Econet

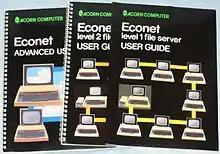
Econet upgrade manuals

Econet was Acorn Computers's low-cost local area network system, based on a CSMA-CD serial protocol carried over a five-wire data bus, intended for use by schools and small businesses. It was widely used in those areas, and was supported by a large number of different computer and server systems produced both by Acorn and by other companies.